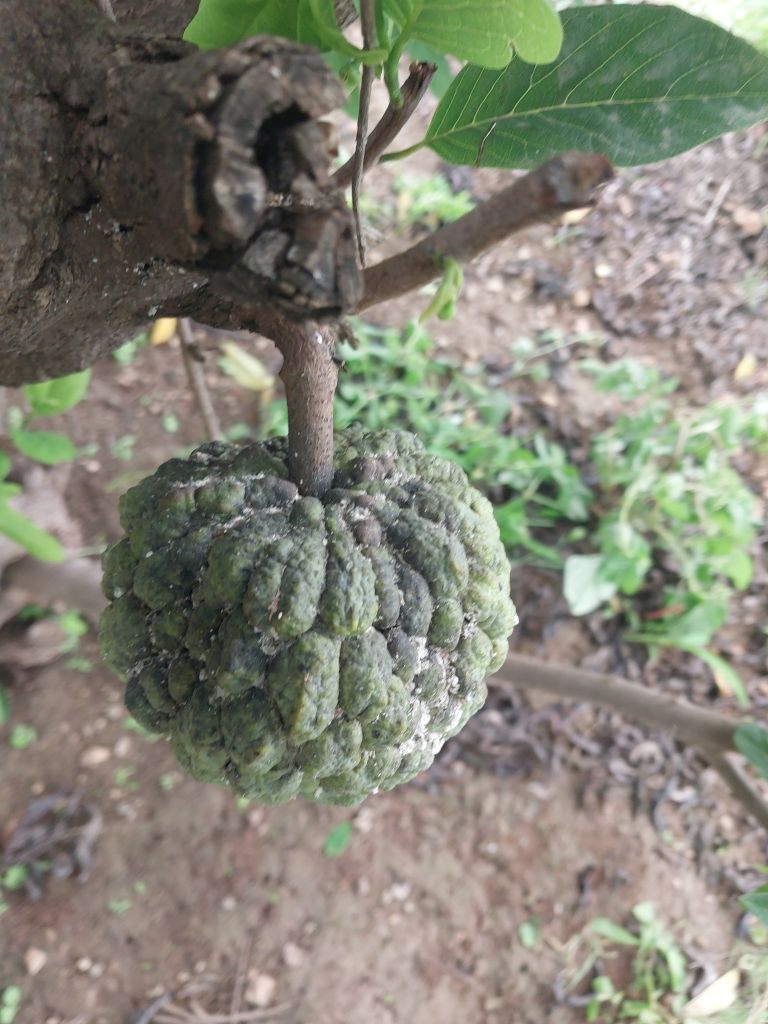
Disease label: Blank Canker